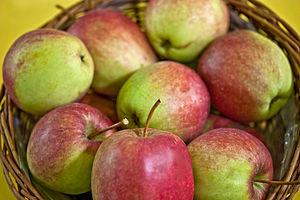
Rewena est un cultivar de pommier domestique.